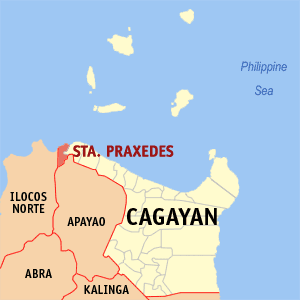
Santa Praxedes est une municipalité de la province de Cagayan, aux Philippines.